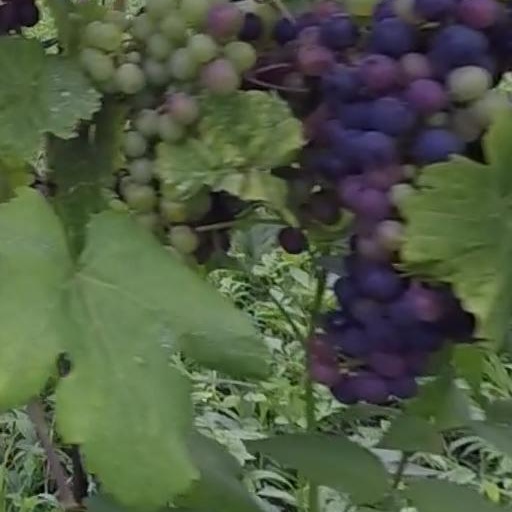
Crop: grape